Frances Bradfield

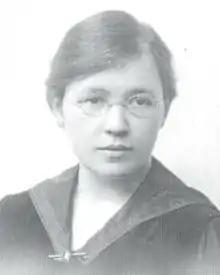

Frances Beatrice Bradfield (9 October 1895– 26 February 1967) was an aeronautical engineer at the Royal Aircraft Establishment (RAE). She worked at RAE Farnborough, where she headed the Wind Tunnels Section. Here she mentored many of the younger male engineers who joined the RAE.